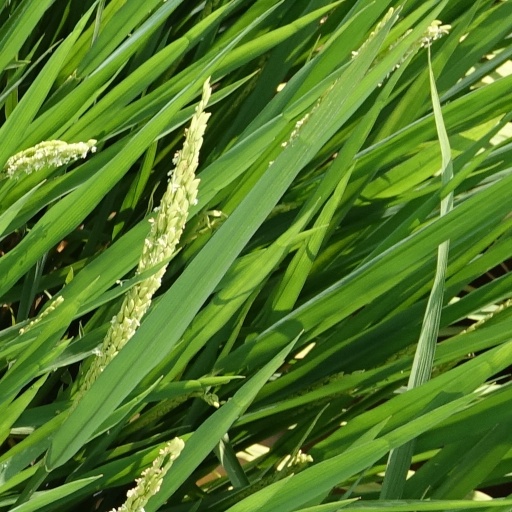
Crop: rice